Bethlehem Methodist Church

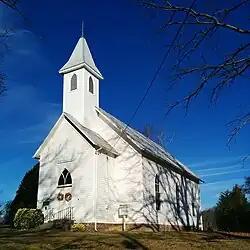

Bethlehem Methodist Church is a historic church in Wildwood, Tennessee.